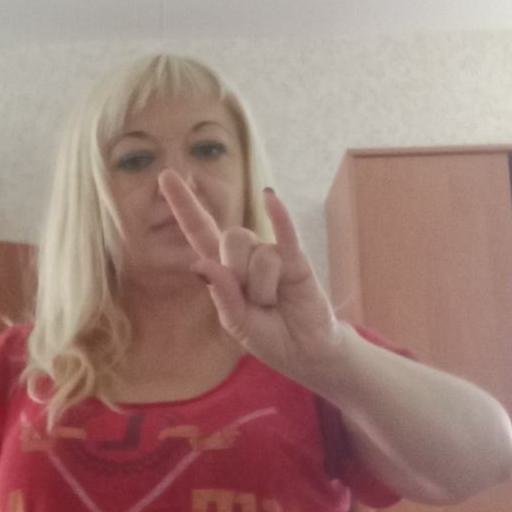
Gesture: rock